Ts'ehlanyane National Park

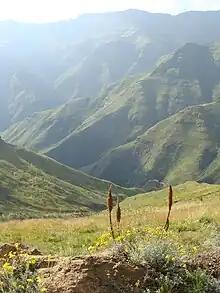
Ts'ehlanyane National Park

Ts'ehlanyane National Park is a National Park in Lesotho. It is located in the Maloti Mountains in Leribe District, and is part of the larger Maloti-Drakensberg Transfrontier Conservation Area. This Lesotho northern park protects a high-altitude, patch of rugged wilderness, including one of Lesotho’s only stands of indigenous forest with a number of rare undergrowth plants that are unique to this woodland habitat.